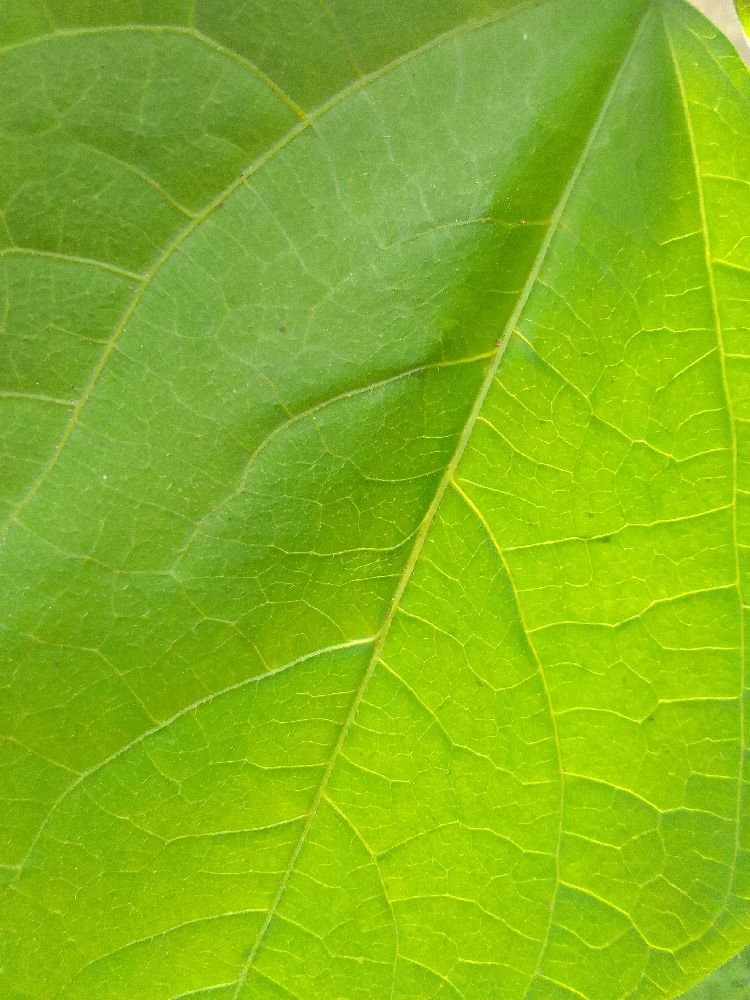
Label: healthy